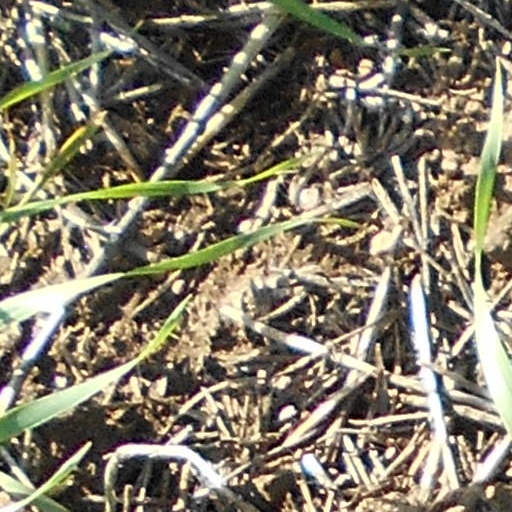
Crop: wheat